Shenzhen Metro

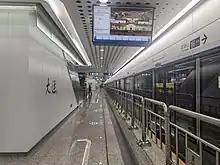
Universiade station of Line 16

Line 13, also known as Shiyan Line, runs from Shenzhen Bay Checkpoint at the Shenzhen Bay Port in Nanshan to Shangwu in northeast Bao'an. Construction began in 2018 and the first phase of the line between Shenzhen Bay Checkpoint and Hi-Tech Central opened on December 28, 2024. Line 13's color is light orange.